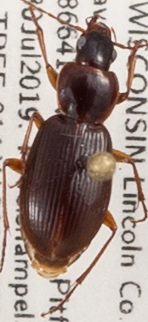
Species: Synuchus impunctatus
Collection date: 2019-07-30
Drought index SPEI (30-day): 0.616
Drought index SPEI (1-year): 1.642
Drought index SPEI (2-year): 1.25